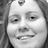
Emotion: happy